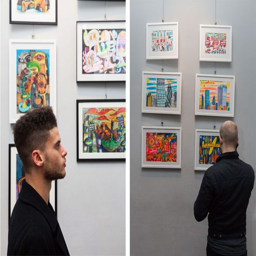
colour your city : a night of illustration